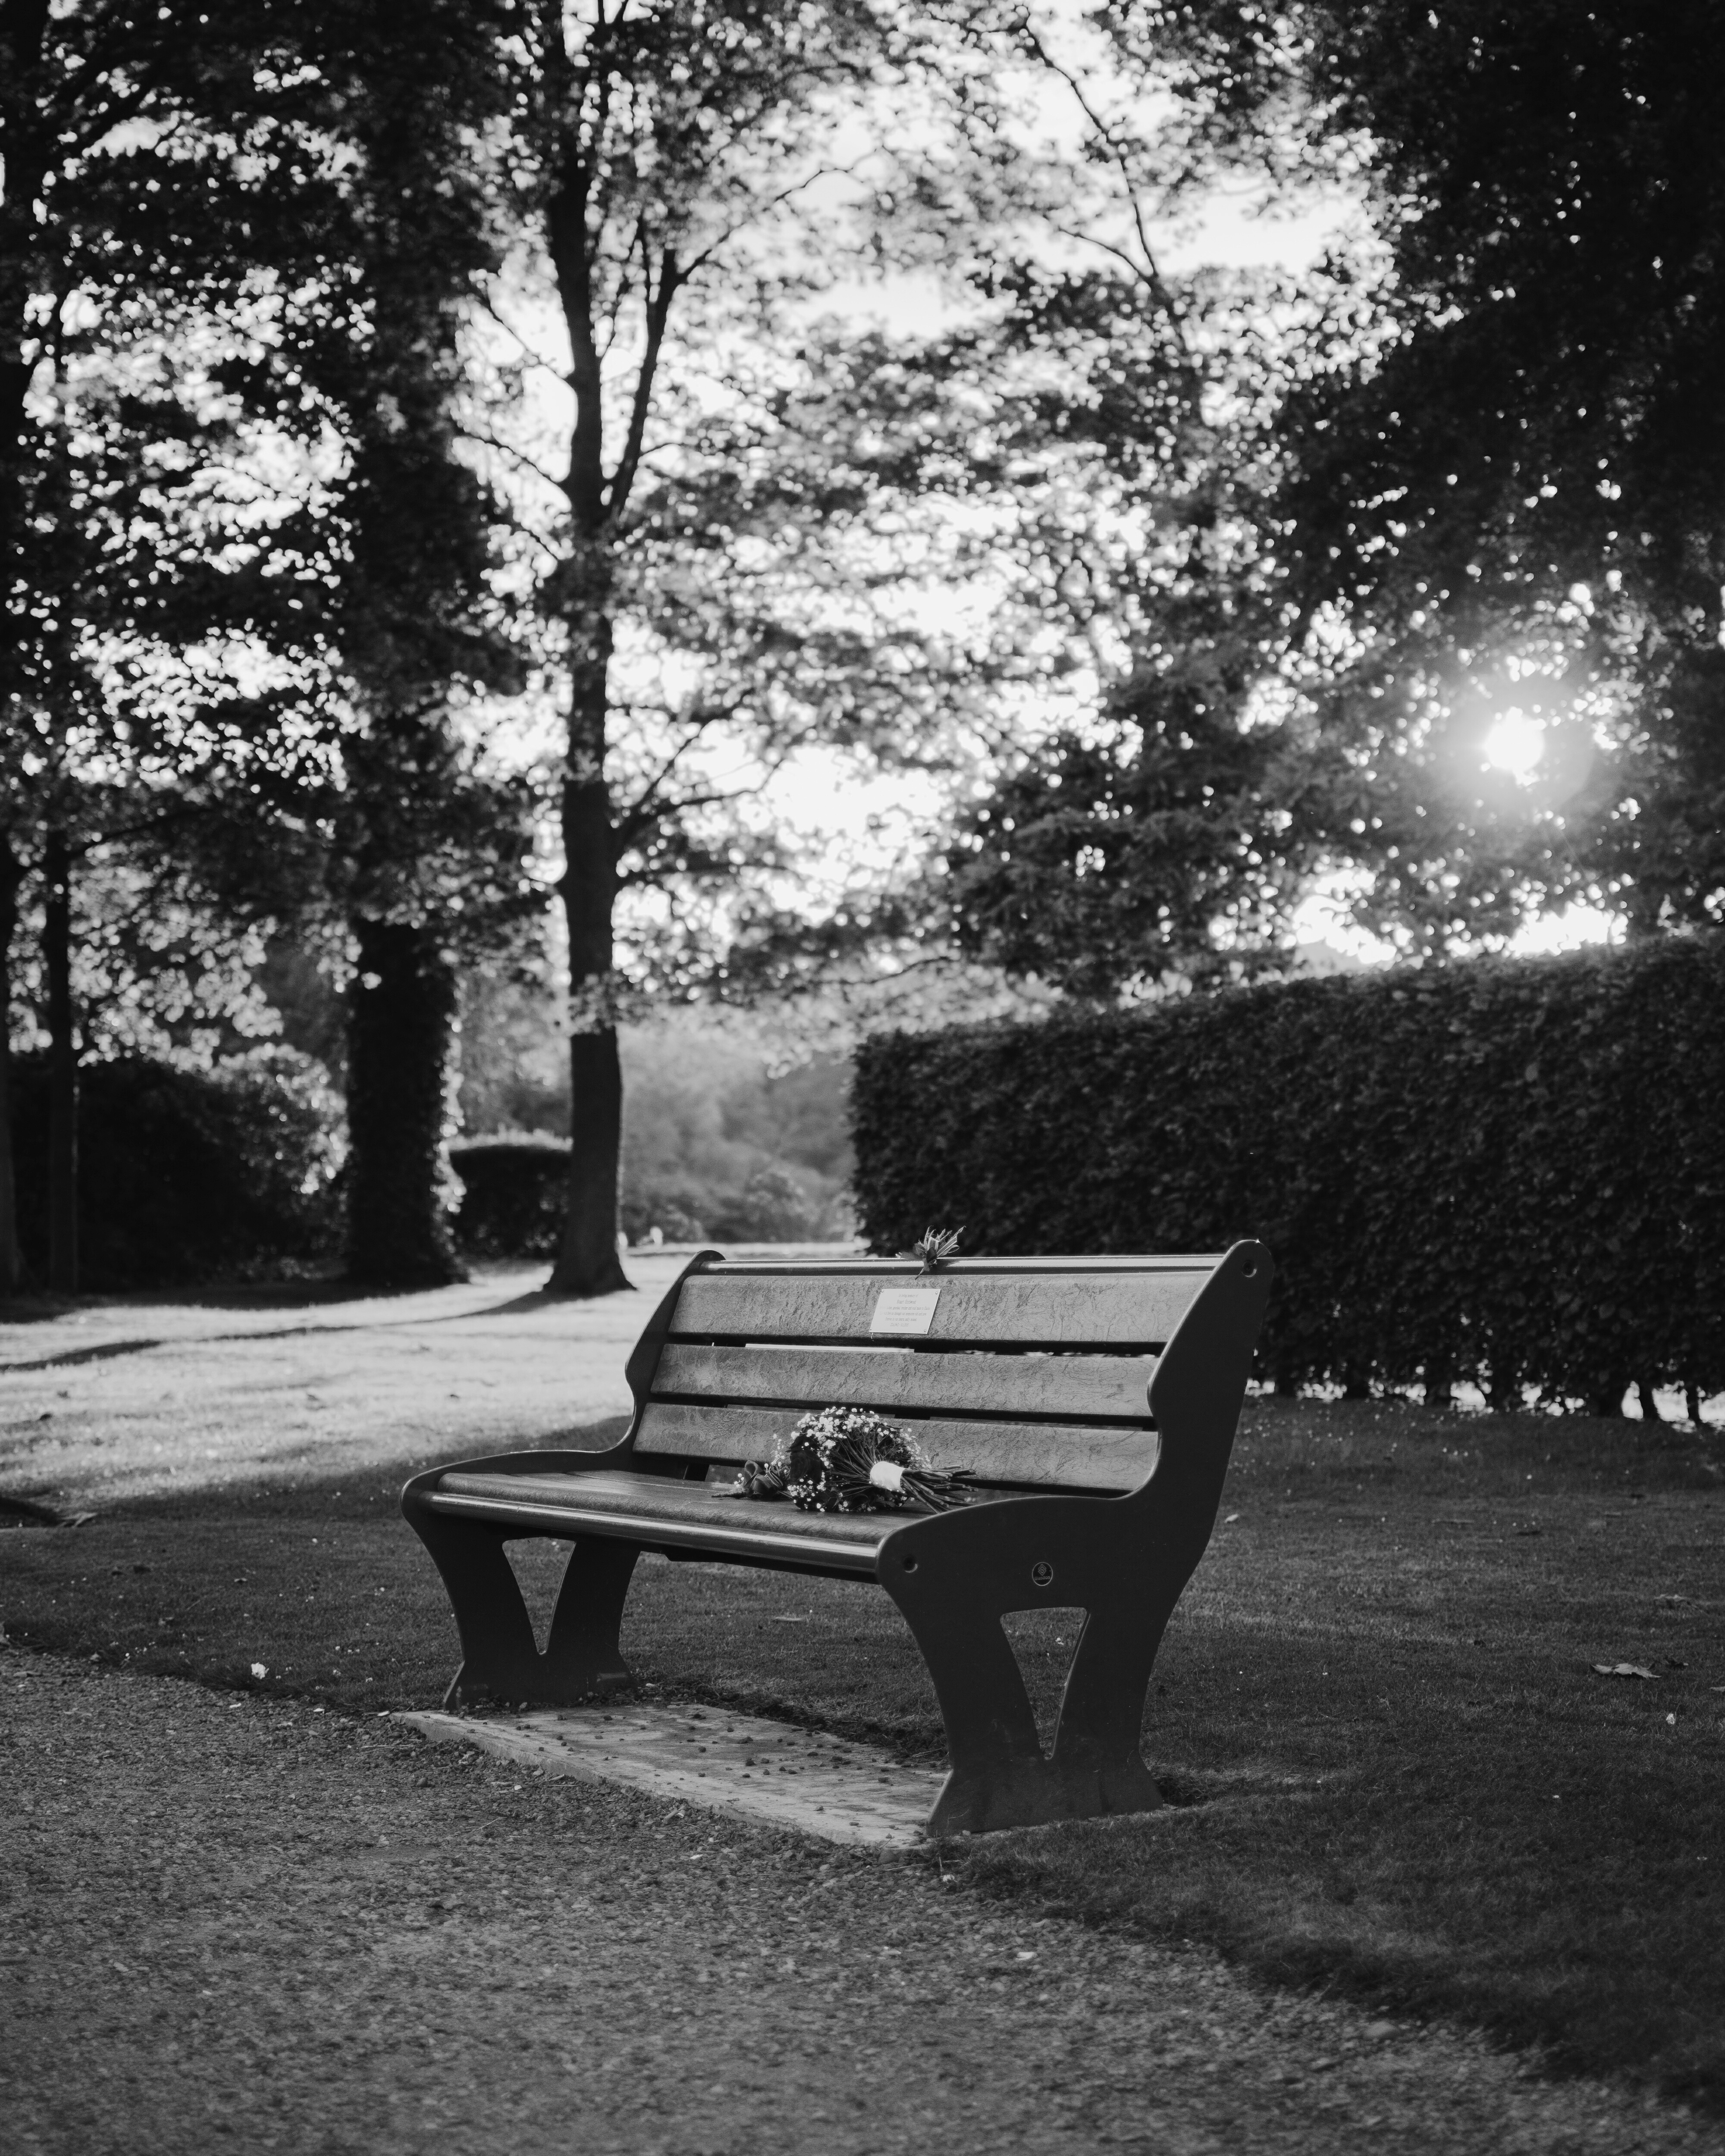
light, black and white, white, photography, sunlight, sitting, darkness, black, furniture, monochrome, photograph, shape, monochrome photography, human positions